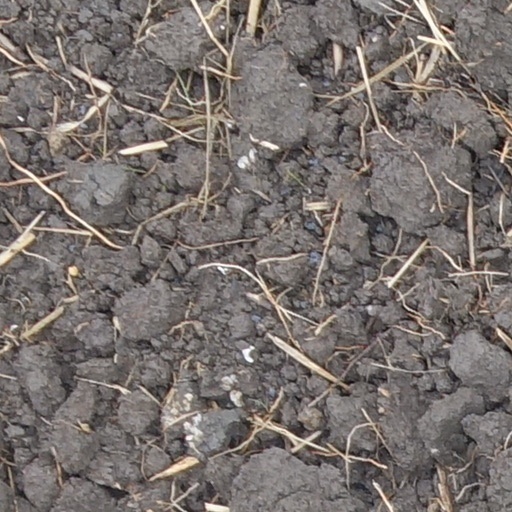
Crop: wheat